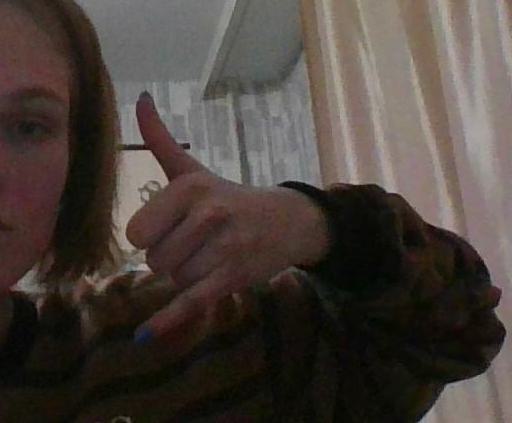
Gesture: call